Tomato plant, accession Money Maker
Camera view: bottom (45 deg); turntable rotation: 0 degrees
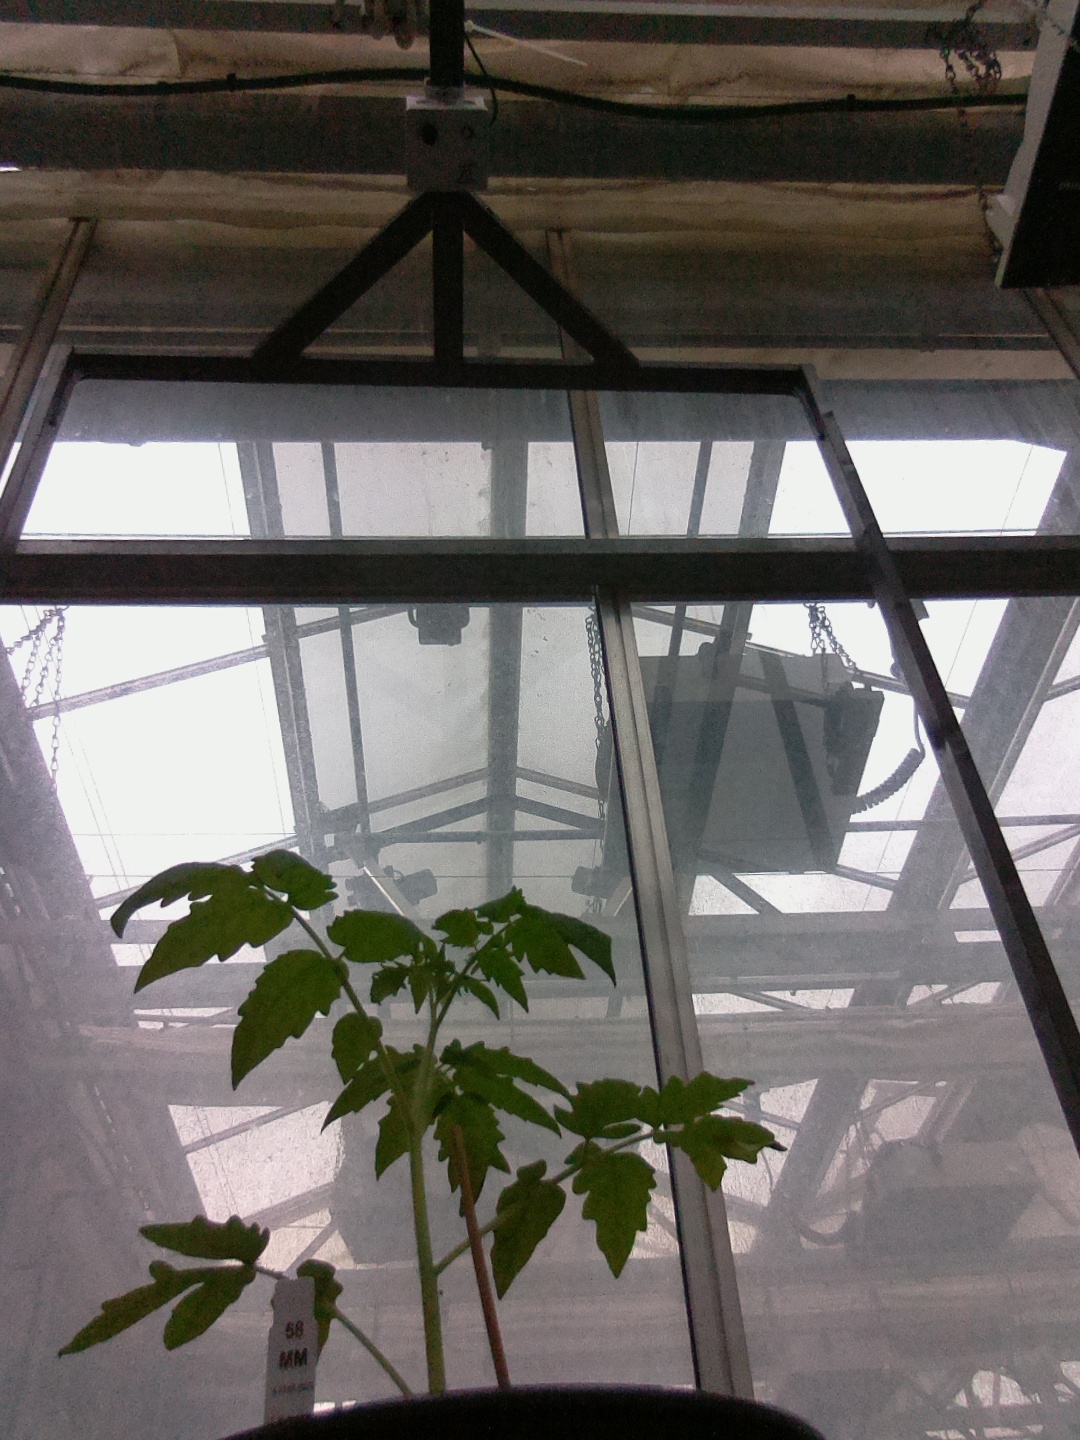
BBCH growth stage 13: 6 of true leaves visible